Ebony

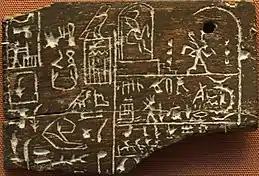
Ebony label depicting the pharaoh Den, found in his tomb in Abydos, circa 3000 BC

Ebony has a long history of use, and carved pieces have been found in Ancient Egyptian tombs.